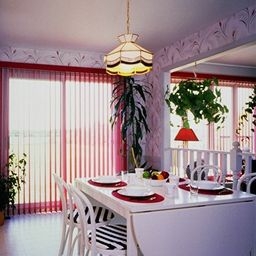
Room type: kitchen